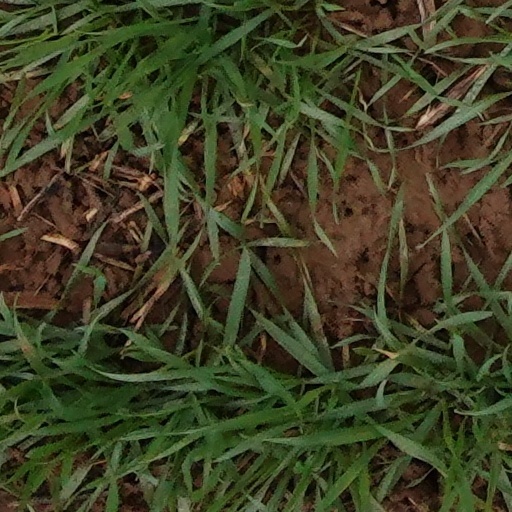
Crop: wheat